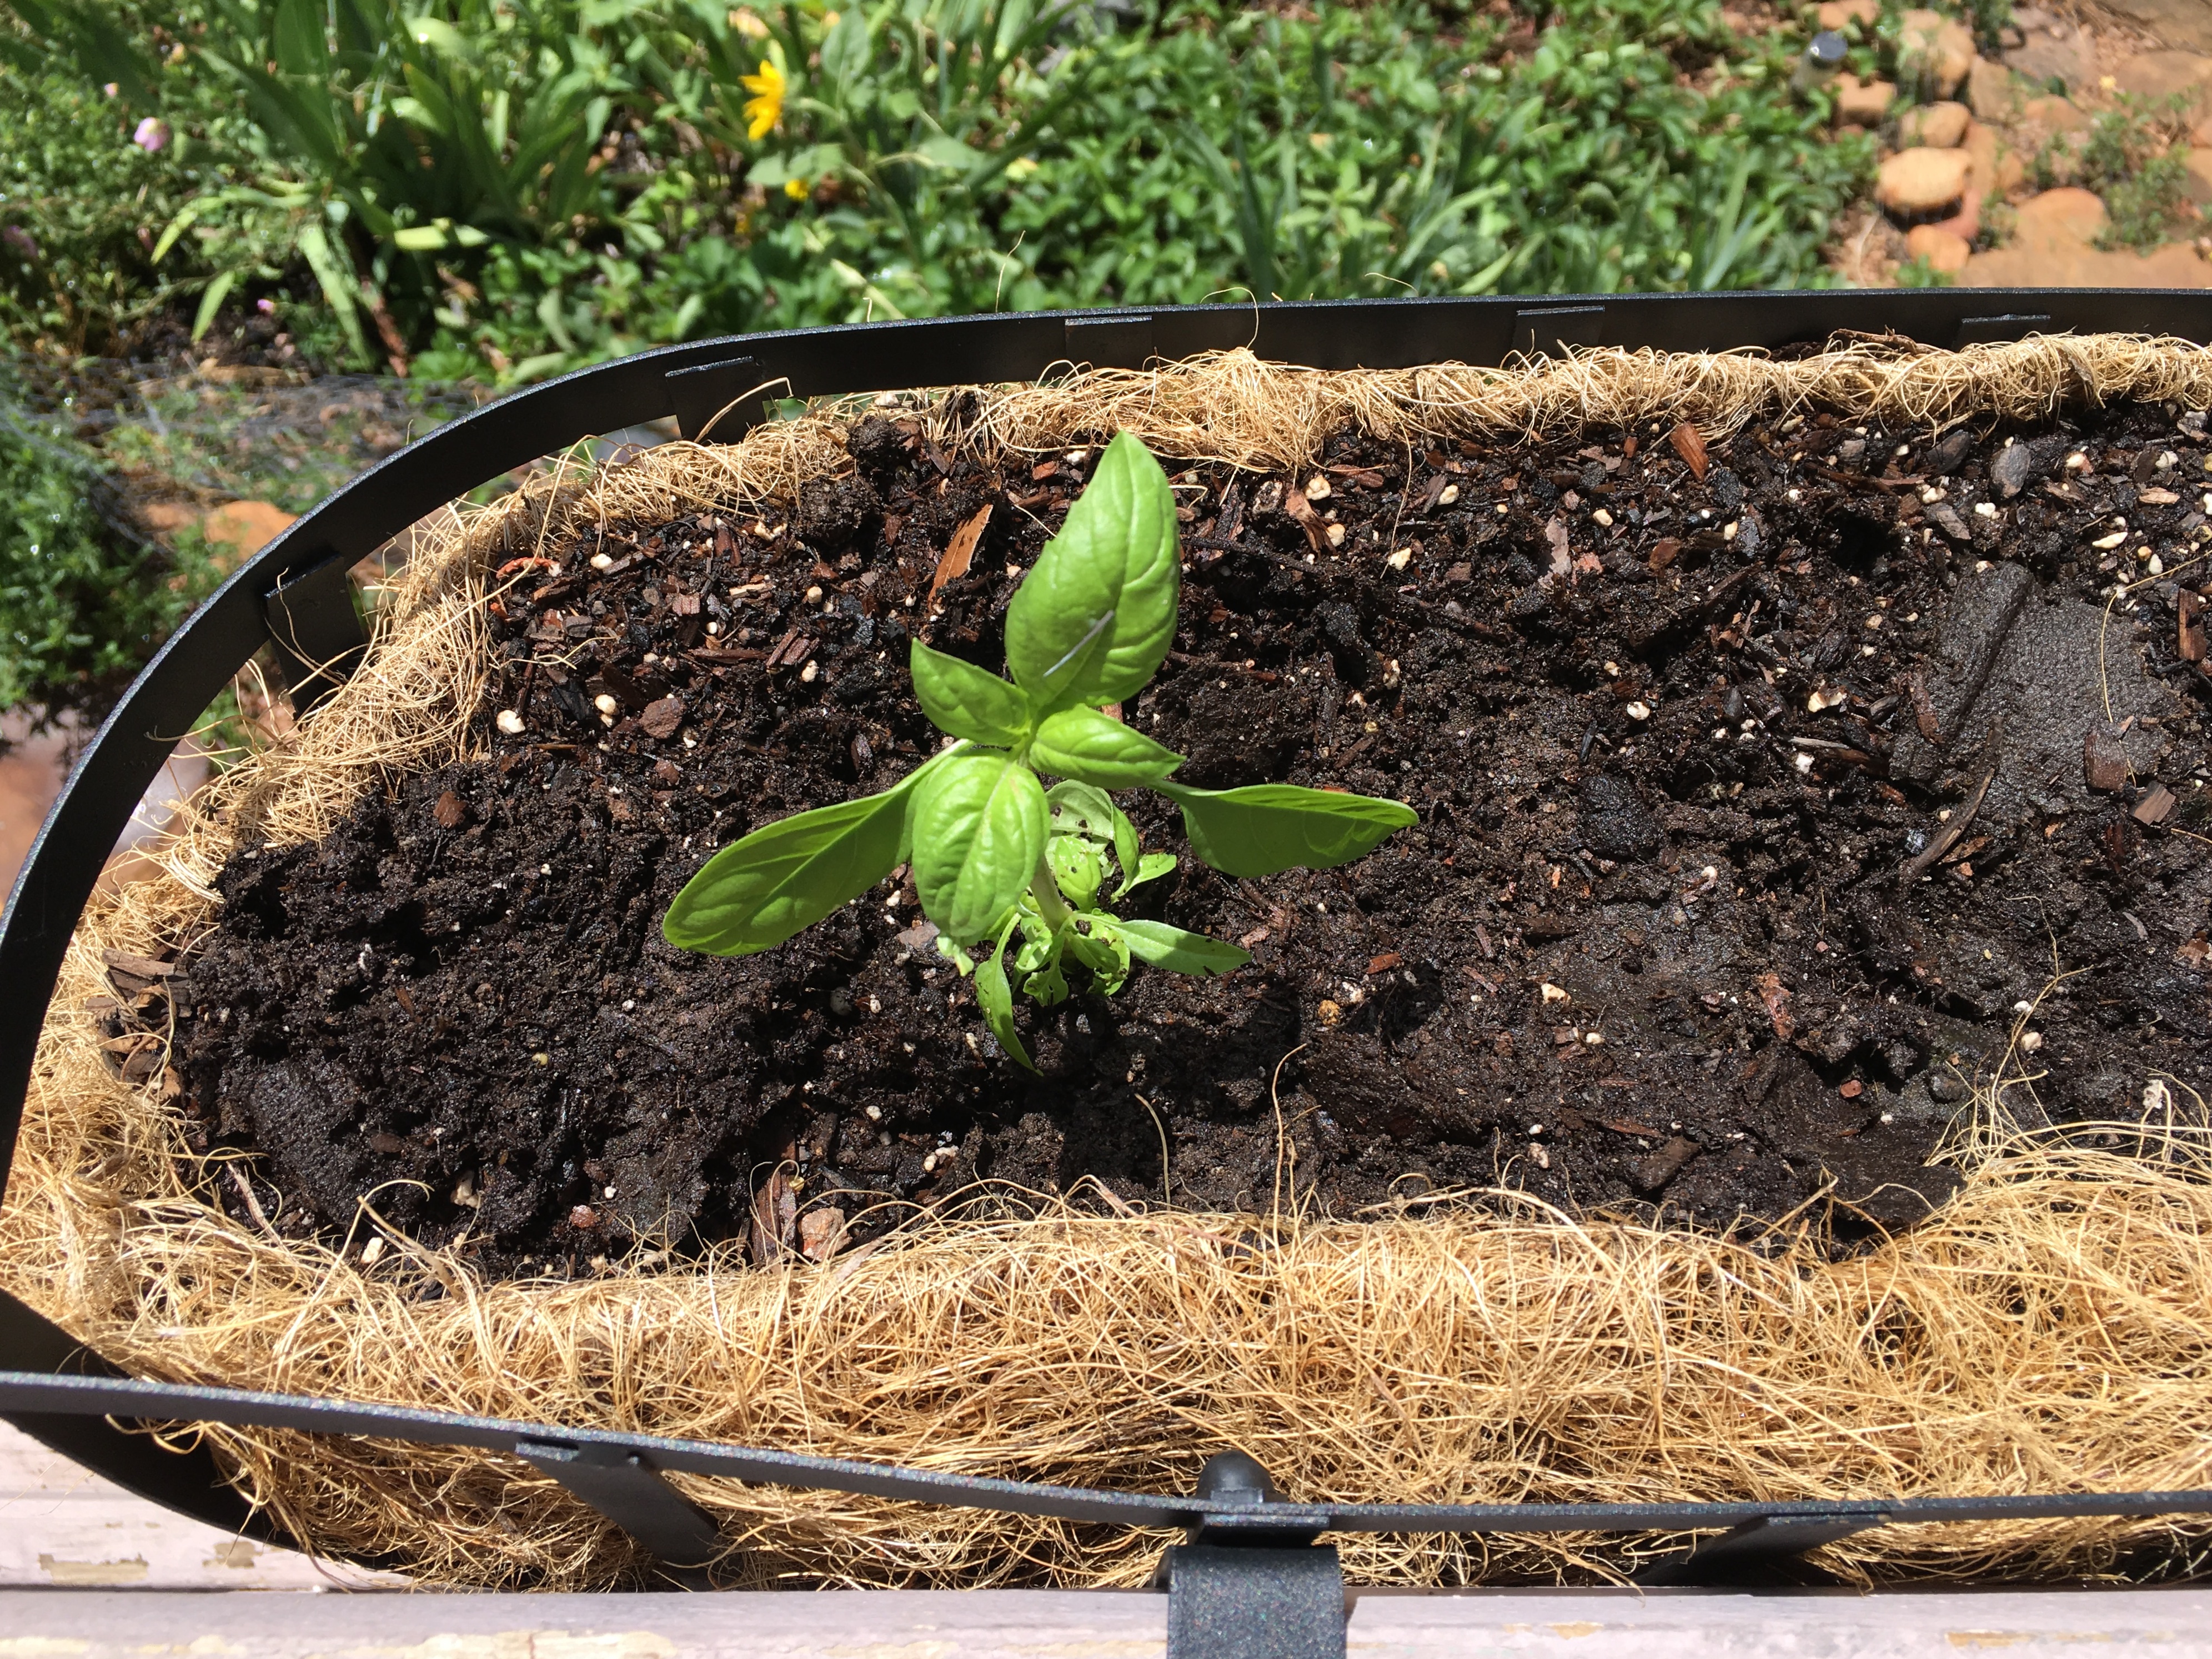
plant, food, herb, produce, vegetable, soil, botany, garden